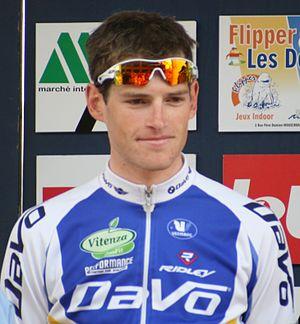
Ben Hermans, aux championnats de Belgique du contre-la-montre à Mouscron
Ben Hermans est un coureur cycliste belge, membre de l'équipe Israel Start-Up Nation. Passé professionnel au sein de l'équipe Topsport Vlaanderen-Mercator en 2009, il a couru pour RadioShack de 2010 à 2013 et BMC Racing de 2014 à 2017. Il a notamment remporté la Flèche brabançonne 2015.